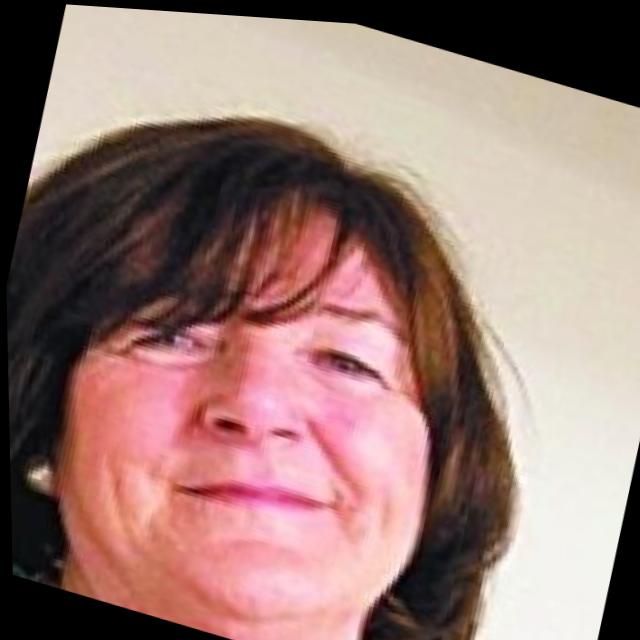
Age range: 65+